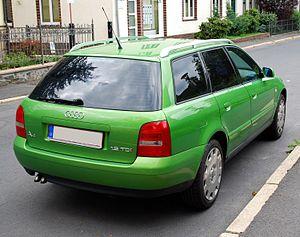
L'Audi A4 est une berline familiale construite par la marque allemande Audi et une voiture de classe moyenne.